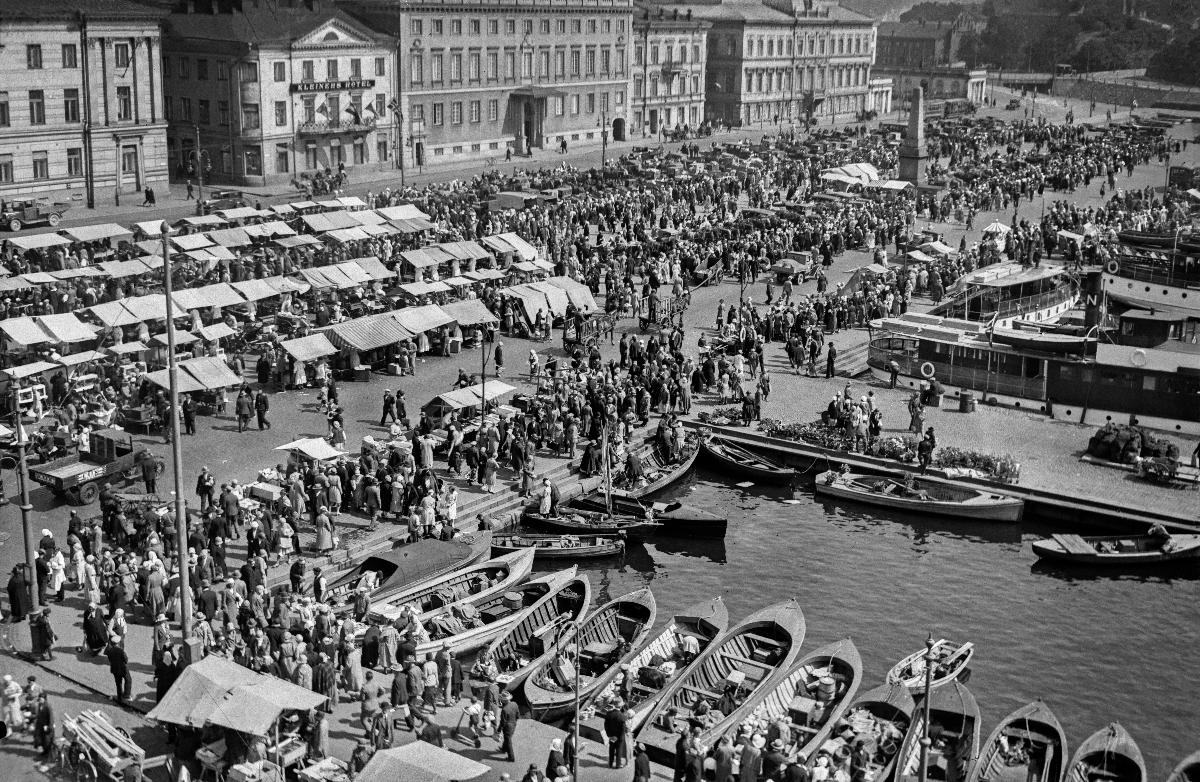
Silakkamarkkinat
Strömmingsmarknaden; The Herring Fair
sisällön kuvaus: Silakkamarkkinat Helsingissä 1.10.1933. content description: The Herring Fair in Helsinki 1.10.1933. innehållsbeskrivning: Strömmingsmarknaden i Helsingfors 1.10.1933.
Kuvaaja: Sundström, Hugo, kuvaaja
Vuosi: 1933
Paikka: Suomi, Uusimaa, Helsinki
Aiheet: torit; markkinat; myynti; veneet; ihmiset; HBL; marketplaces; market; sale; boats; fish; selling; markets; people; torg; försäljning; båtar; människor (släkte); marknad; fisk; människor